Morden Depot

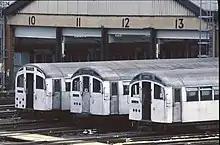
Trains of 1956 Stock (left) and 1959 Stock (centre and right) stabled at Morden in 1988

In order to run the extended service, the first trains of what became known as Standard Stock were ordered. 191 cars were ordered in 1923 from three manufacturers, with a further 127 in 1924 and 120 in 1925. All of the cars were delivered by road, the 1923 Stock going to Golders Green Depot, the 1924 batch going to both Golders Green and the newly constructed Morden Depot, while all of the 1925 build was delivered to Morden. Stock delivered to Morden was stored until the line to Clapham was opened. The cars were towed to Morden by traction engines, mounted on road bogies. Two tall gantries were erected, which enabled the cars to be lifted, for the road bogies to be removed. A railway steam crane was then used to place the railway bogies onto the tracks, and once mounted on them, the City and South London's diminutive steam locomotive was used to move the cars to the stabling sidings.